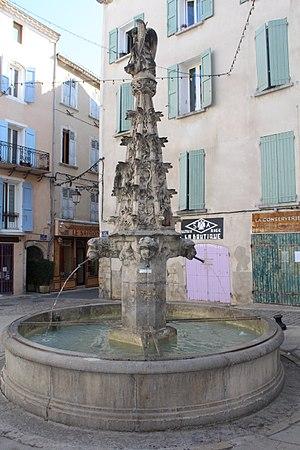
Fontaine Saint-Michel de Forcalquier.
Forcalquier est une commune française située dans le département des Alpes-de-Haute-Provence, en région Provence-Alpes-Côte d'Azur. Jadis capitale d'un comté florissant, fondée au XIᵉ siècle, elle est maintenant chef-lieu d’arrondissement. Ses habitants sont appelés les Forcalquiérens.